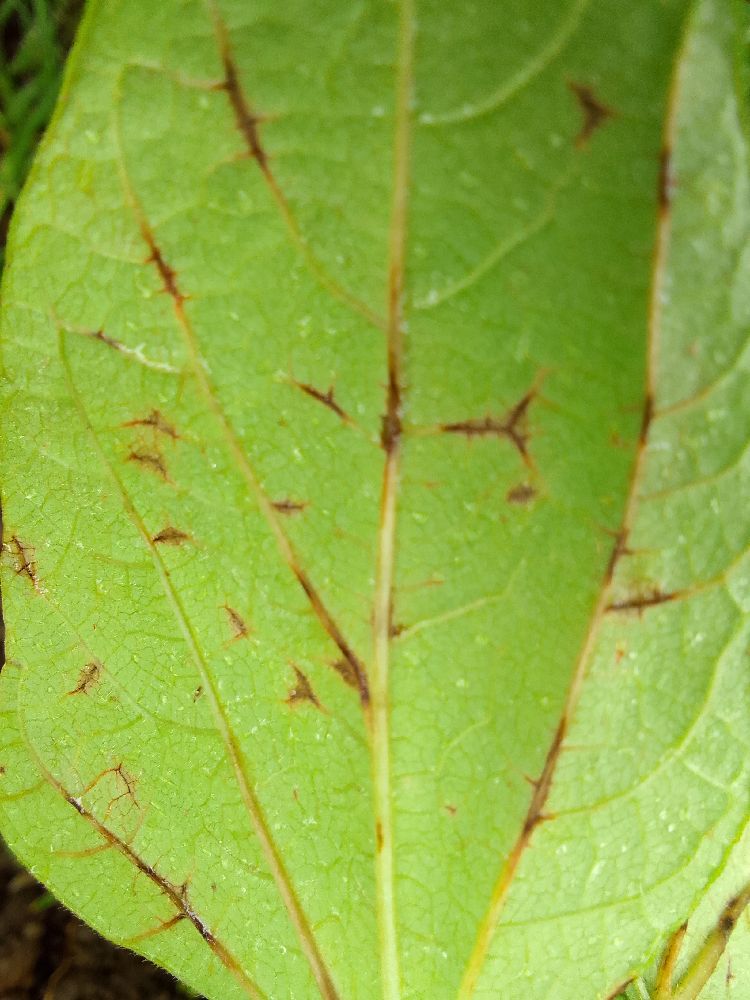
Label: anthracnose